United States Air Force Basic Military Training

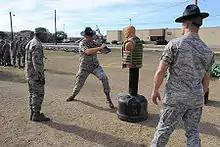
An MTI demonstrates integrated defense training

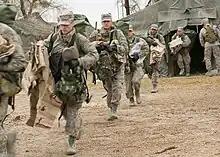
Trainees during PACER FORGE

During Week Five, trainees will be sent to PACER FORGE on the Medina Annex. PACER FORGE, or "Primary Agile Combat Employment Range, Forward operations Readiness Generation Exercise", is the final test in BMT. This represents the culmination of all the skills and knowledge an Airman should possess. These skills and tactics the trainees have learned will be put to test in realistic field training exercises and combat scenarios. In 2022, PACER FORGE replaced BEAST, or Basic Expeditionary Airman Skills Training, as the mock deployment exercise in BMT.